International Peace Garden

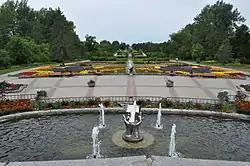
A view of the fountain and flower gardens. The central division divides Canada (right) from the USA (left).

The International Peace Garden (French: "Jardin international de la paix") is a park located adjacent to the International Peace Garden Border Crossing along the Canada–United States border between the province of Manitoba and the state of North Dakota. It was established on July 14, 1932, as a symbol of the peaceful relationship between the two countries.